Wars of the Roses

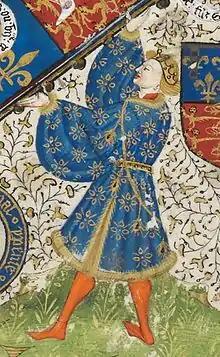
Richard of York

From early childhood, Henry VI was surrounded by quarrelsome councillors and advisors. His younger surviving paternal uncle, Humphrey, Duke of Gloucester, sought to be named Lord Protector until Henry came of age, and deliberately courted the popularity of the common people for his own ends, but was opposed by his half-uncle, Cardinal Henry Beaufort. On several occasions, Beaufort called on John, Duke of Bedford, Gloucester's older brother and nominal regent to Henry, to return from his post as the king's commander in France, either to mediate or defend him against Gloucester's accusations of treason. Overseas, the French had rallied around Joan of Arc and had inflicted major defeats on the English at Orléans, and Patay, reversing many of the gains made by Henry V and leading to the coronation of the Dauphin as Charles VII in Reims on 17 July 1429. Henry was formally crowned as Henry VI, aged 7, shortly thereafter on 6 November in response to the coronation of Charles. Around this time, Henry's mother Catherine of Valois had remarried to Owen Tudor and bore two surviving sons; Edmund Tudor and Jasper Tudor, both of whom would play key roles in the concluding stages of the coming wars.